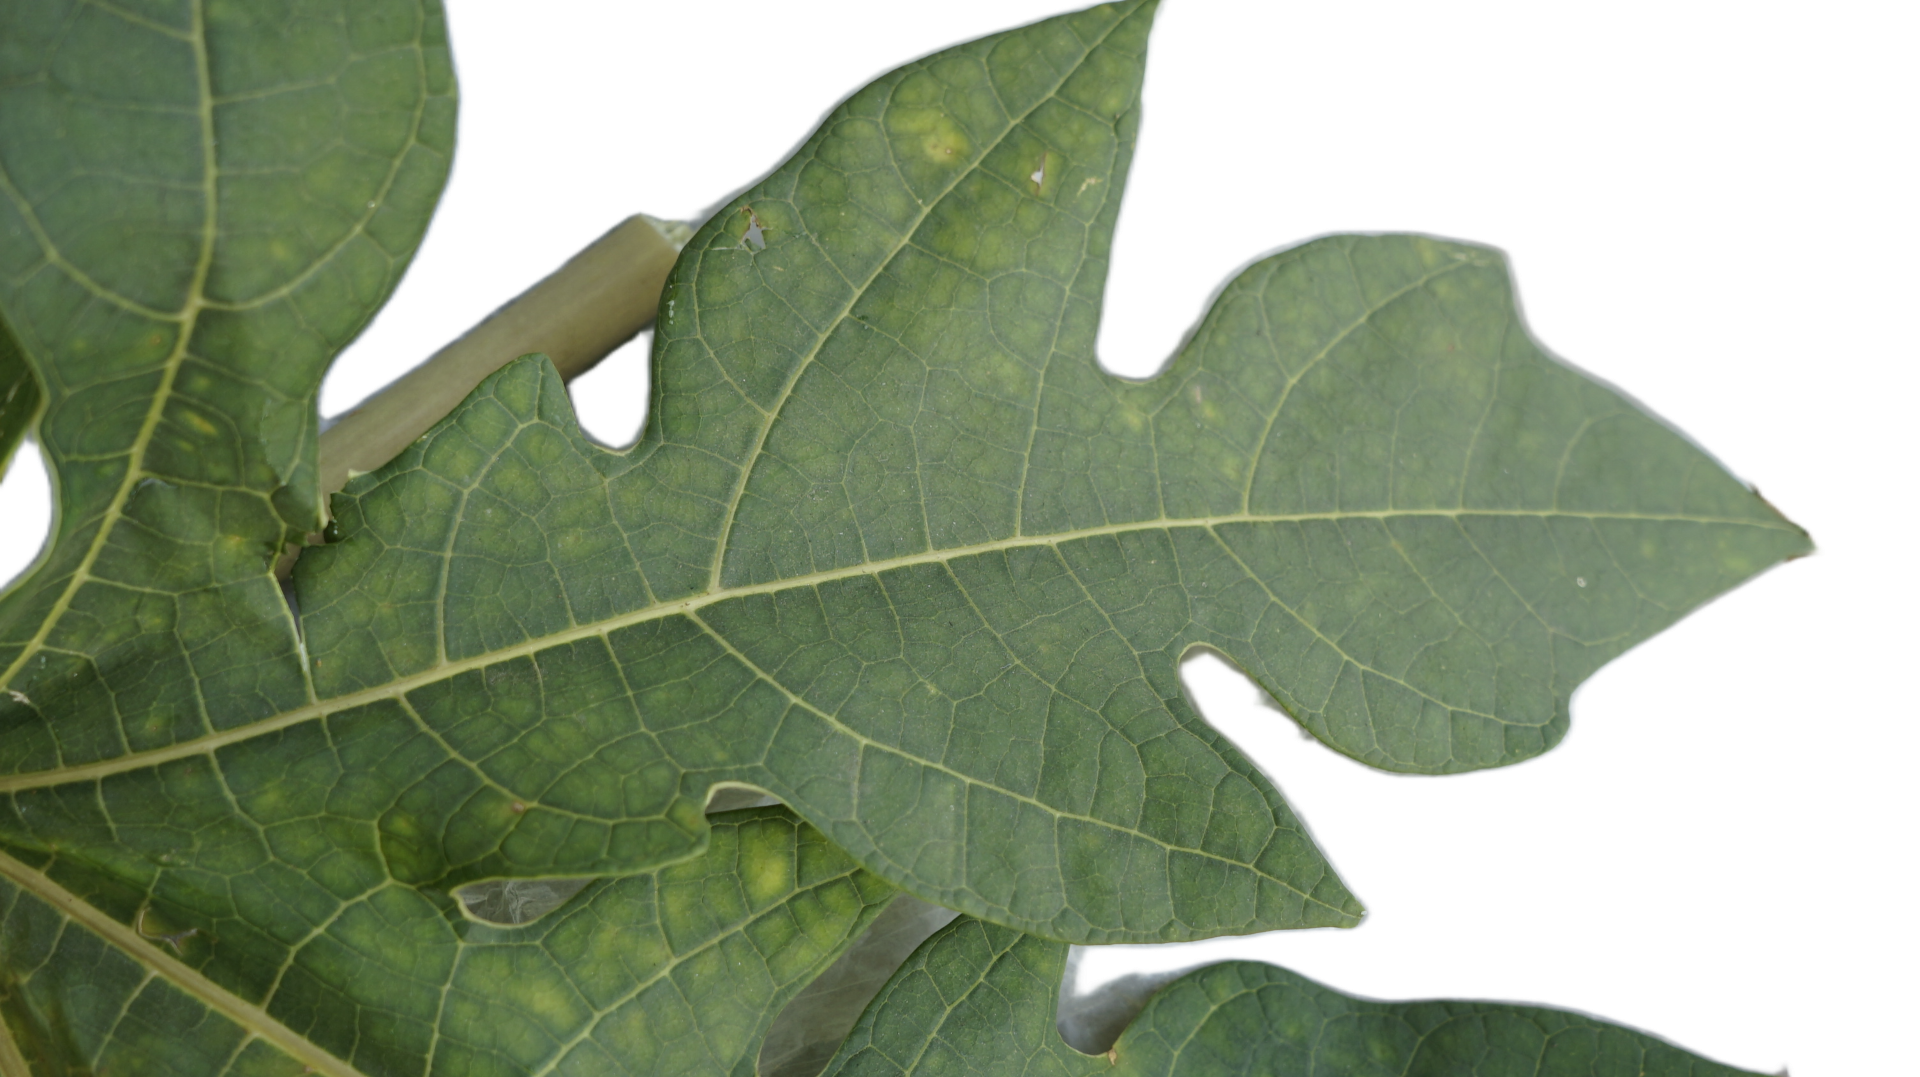
Crop: Papaya
Label: Carica_Insect_Hole